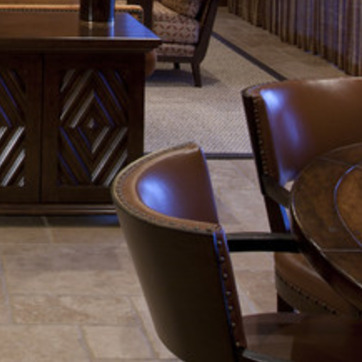
Material: leather